The Kingslayer

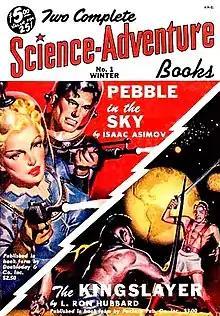
The title novella was reprinted in "Two Complete Science-Adventure Books" in 1950

The Kingslayer is a collection of science fiction short stories by American writer L. Ron Hubbard. It was first published in 1949 by Fantasy Publishing Company, Inc. in an edition of 1,200 copies. The title story first appeared in this collection. The other stories had previously appeared in the magazine "Astounding SF".